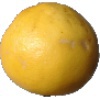
Label: Grapefruit White 1